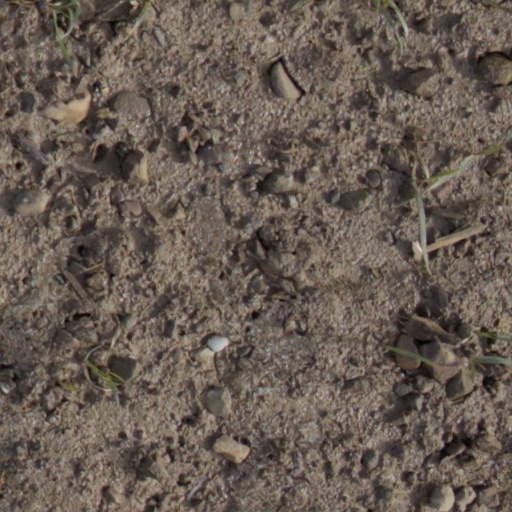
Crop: wheat